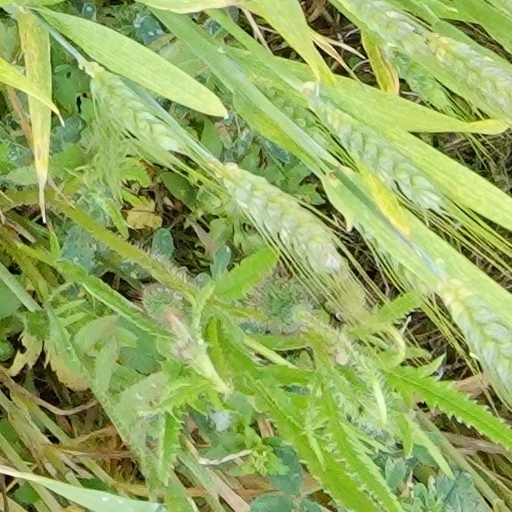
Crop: wheat